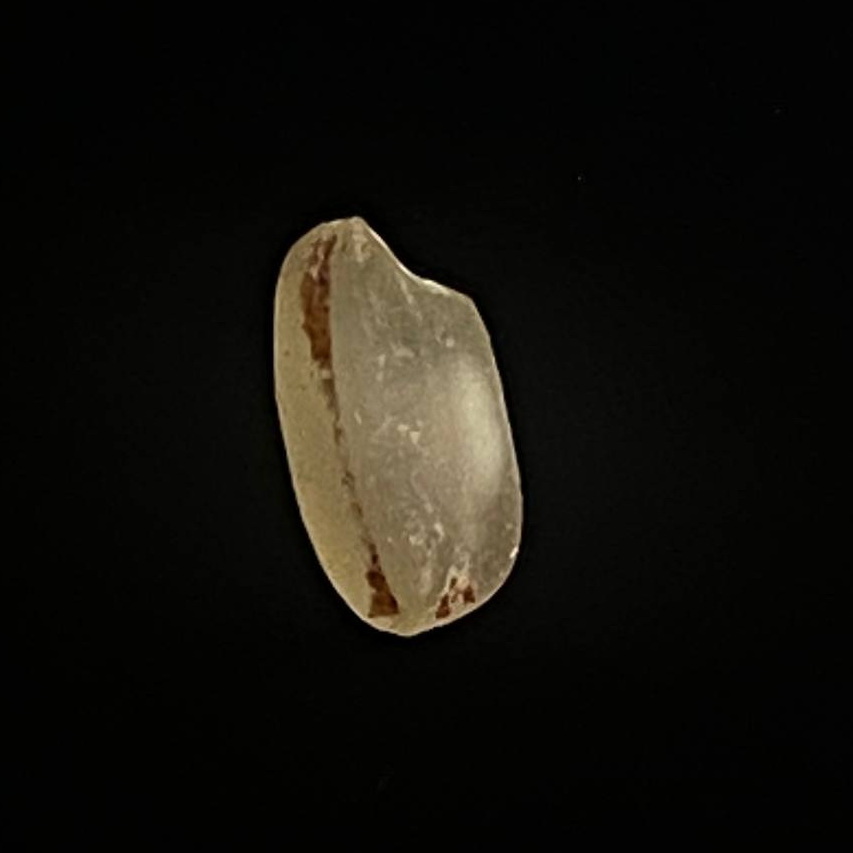
Rice variety: Amon